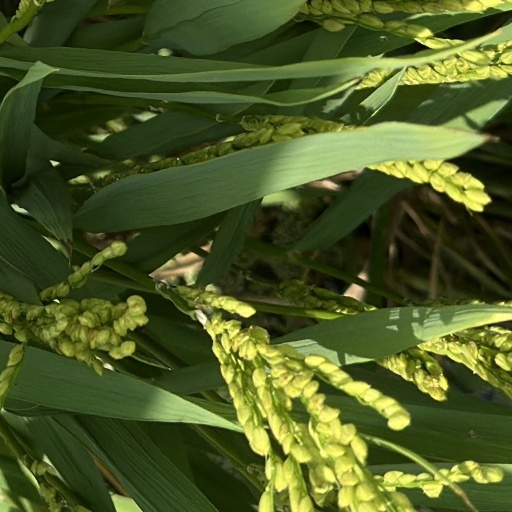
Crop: rice